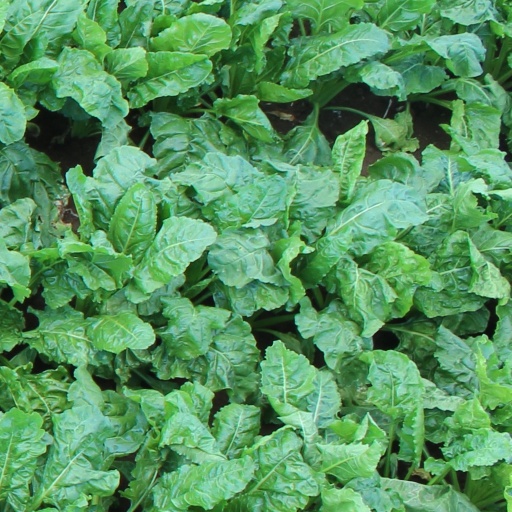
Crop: sugar beet